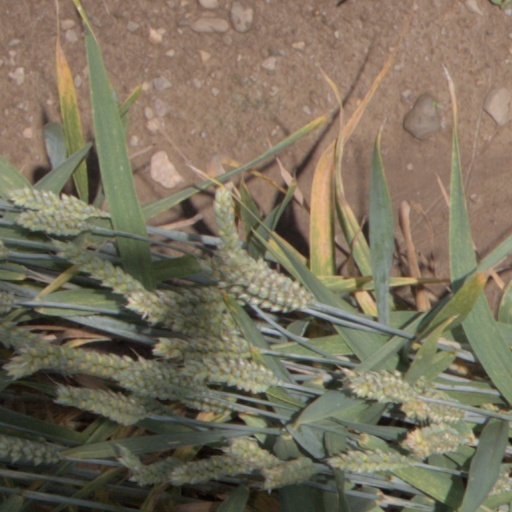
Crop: wheat